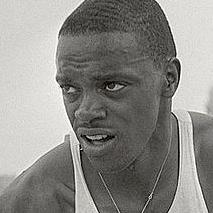
Age: 20